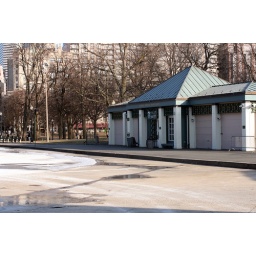
No ice or water in the duck pond today